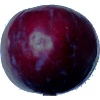
Label: Plum 2